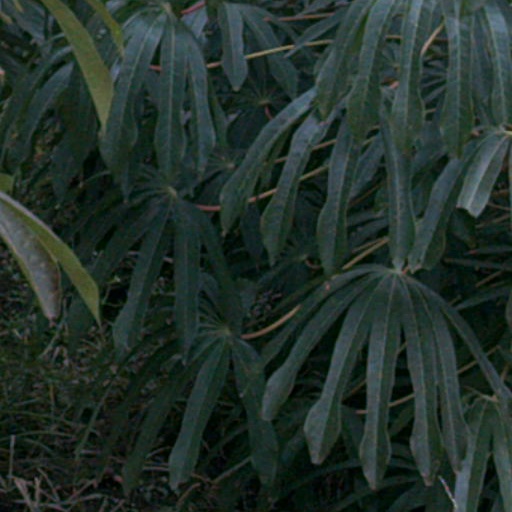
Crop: cassava